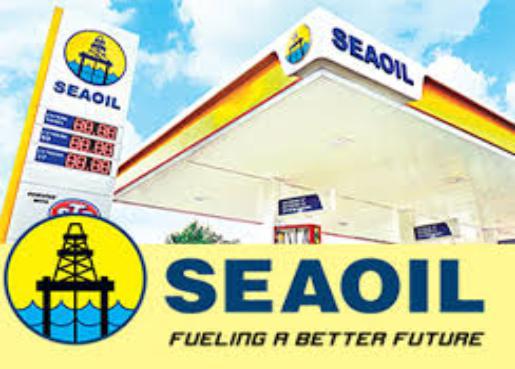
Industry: Transportation